Joanna (1925 film)

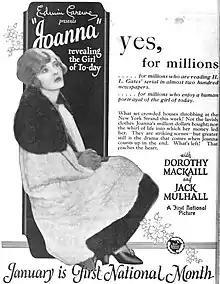
"Joanna" ad

Joanna is a 1925 American silent romantic comedy film produced and directed by Edwin Carewe and distributed by First National Pictures. The film was based on the short story "Joanna, of the Skirts Too Short and the Lips Too Red and the Tongue Too Pert" by Henry Leyford Gates. The film starred Dorothy Mackaill and Jack Mulhall and marked the first motion-picture appearance of Mexican actress Dolores del Río.